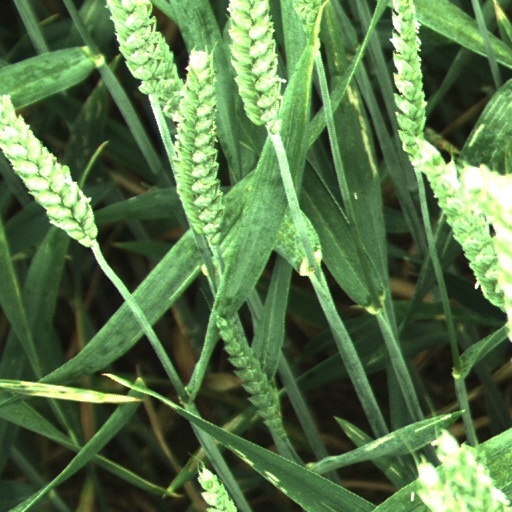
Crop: wheat